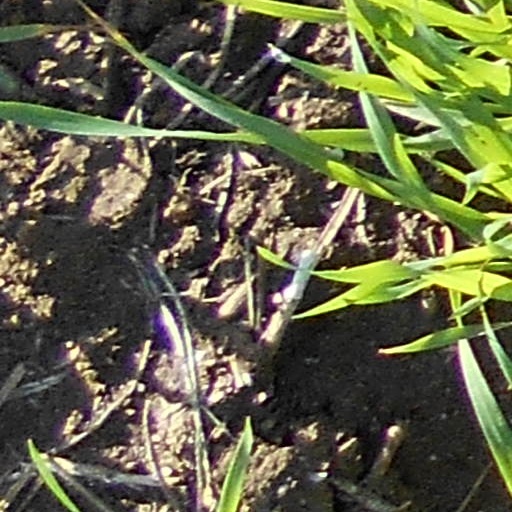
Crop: wheat